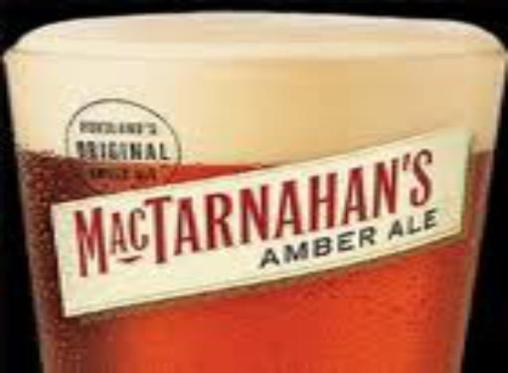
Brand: mactarnahan's
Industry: Food